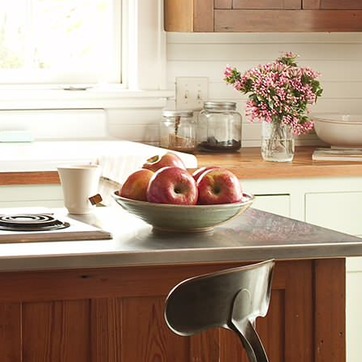
Material: food